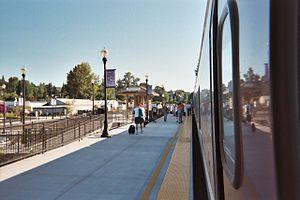
La gare d'Oregon City est une gare ferroviaire des États-Unis située à Oregon City en Oregon; Elle est desservie par Amtrak. Il s'agit d'une gare sans personnel.